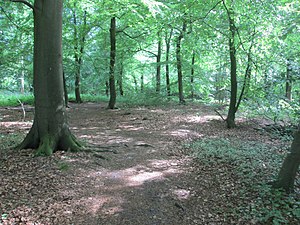
Frueskov
Frueskoven
Frueskoven i Flensborg.
Frueskov er et cirka 200 hektar stort skovområde i Flensborg i det nordlige Tyskland. Skoven ligger på en stor randmoræne vest for byens centrum med en stor variation af træer og buske. Morænen når her en højde af 64 m.o.h. Frueskoven er dermed byens højeste punkt. I skoven gror overvejende løvtræer som bøg og eg. En del af skovarealet blev derudover tilplantes med nåletræer som graner, sitkagraner og japansk lærk. Tværs gennem skoven løber Marieåen, som har udløb i Flensborg Fjord. Skoven tjener som lokalt, bynært rekreationsområde.